Nyhavn 45

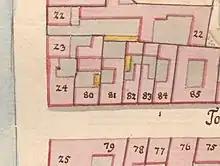
No. 323 seen in a detail from Christian Gedde's map of St. Ann's East Quarter, 1757

The site was formerly part of a much larger property, listed in Copenhagen's first cadastre of 1689 as No. 28 in St. Ann's East Quarter and owned by tanner Villum Lydersen at that time. It was later divided into four smaller properties (now Nyhavn 41–47). The present building on the site was constructed with two storeys over a walk-out basement for ropemaker Nikolaj Johansen Juller in 1740. The property was listed in the new cadastre of 1756 as No. 23 and was then still owned by Juller.